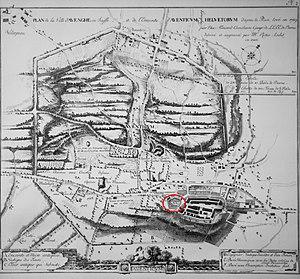
Emplacement de l'amphithéâtre (ellipse rouge) dans la cité antique d'Aventicum
L'amphithéâtre d'Avenches fut bâti dans la ville romaine d'Aventicum en Germanie supérieure.